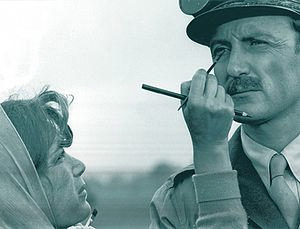
Paris brûle-t-il ? est un film franco-américain sorti en 1966, réalisé par René Clément à la demande du producteur Paul Graetz et adapté du succès de librairie éponyme de Larry Collins et Dominique Lapierre.
Claude Rich, né le 8 février 1929 à Strasbourg et mort le 20 juillet 2017 à Orgeval, est un acteur français.